City of Melton

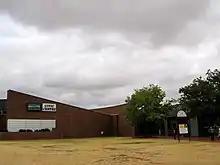
Melton City Council offices

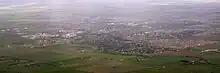
Aerial view of Melton, the main urban centre

The City's area is divided into ten wards, each electing a single member. The Councillors elect a mayor from among the council's members.